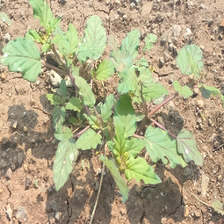
Weed species: Punarnava _(Boerhaavia diffusa)